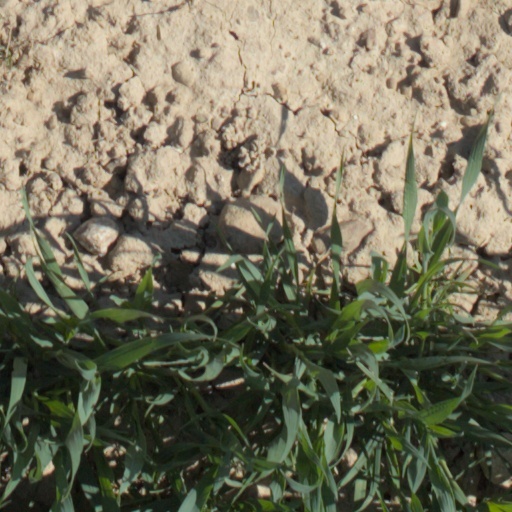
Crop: wheat